Doc Watson

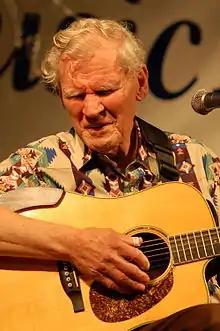
Watson at MusicFest 'N Sugar Grove, Sugar Grove, North Carolina, 2009

Arthel Lane "Doc" Watson (March 3, 1923 – May 29, 2012) was an American guitarist, songwriter, and singer of bluegrass, folk, country, blues, and gospel music. He won seven Grammy awards as well as a Grammy Lifetime Achievement Award. His fingerpicking and flatpicking skills, as well as his knowledge of traditional American music, were highly regarded. Blind from a young age, he performed publicly both in a dance band and solo, as well as for over 15 years with his son, guitarist Merle Watson, until Merle's death in 1985 in an accident on the family farm.